Celtic Christianity

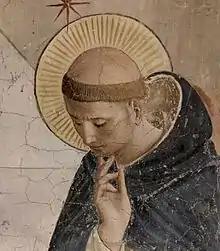
The Roman tonsure, in the shape of a crown, differing from the Irish tradition, which is unclear but involved shaving the hair from ear to ear in some fashion

All monks of the period, and apparently most or all clergy, kept a distinct tonsure, or method of cutting one's hair, to distinguish their social identity as men of the cloth. In Ireland men otherwise wore longish hair, and a shaved head was worn by slaves.